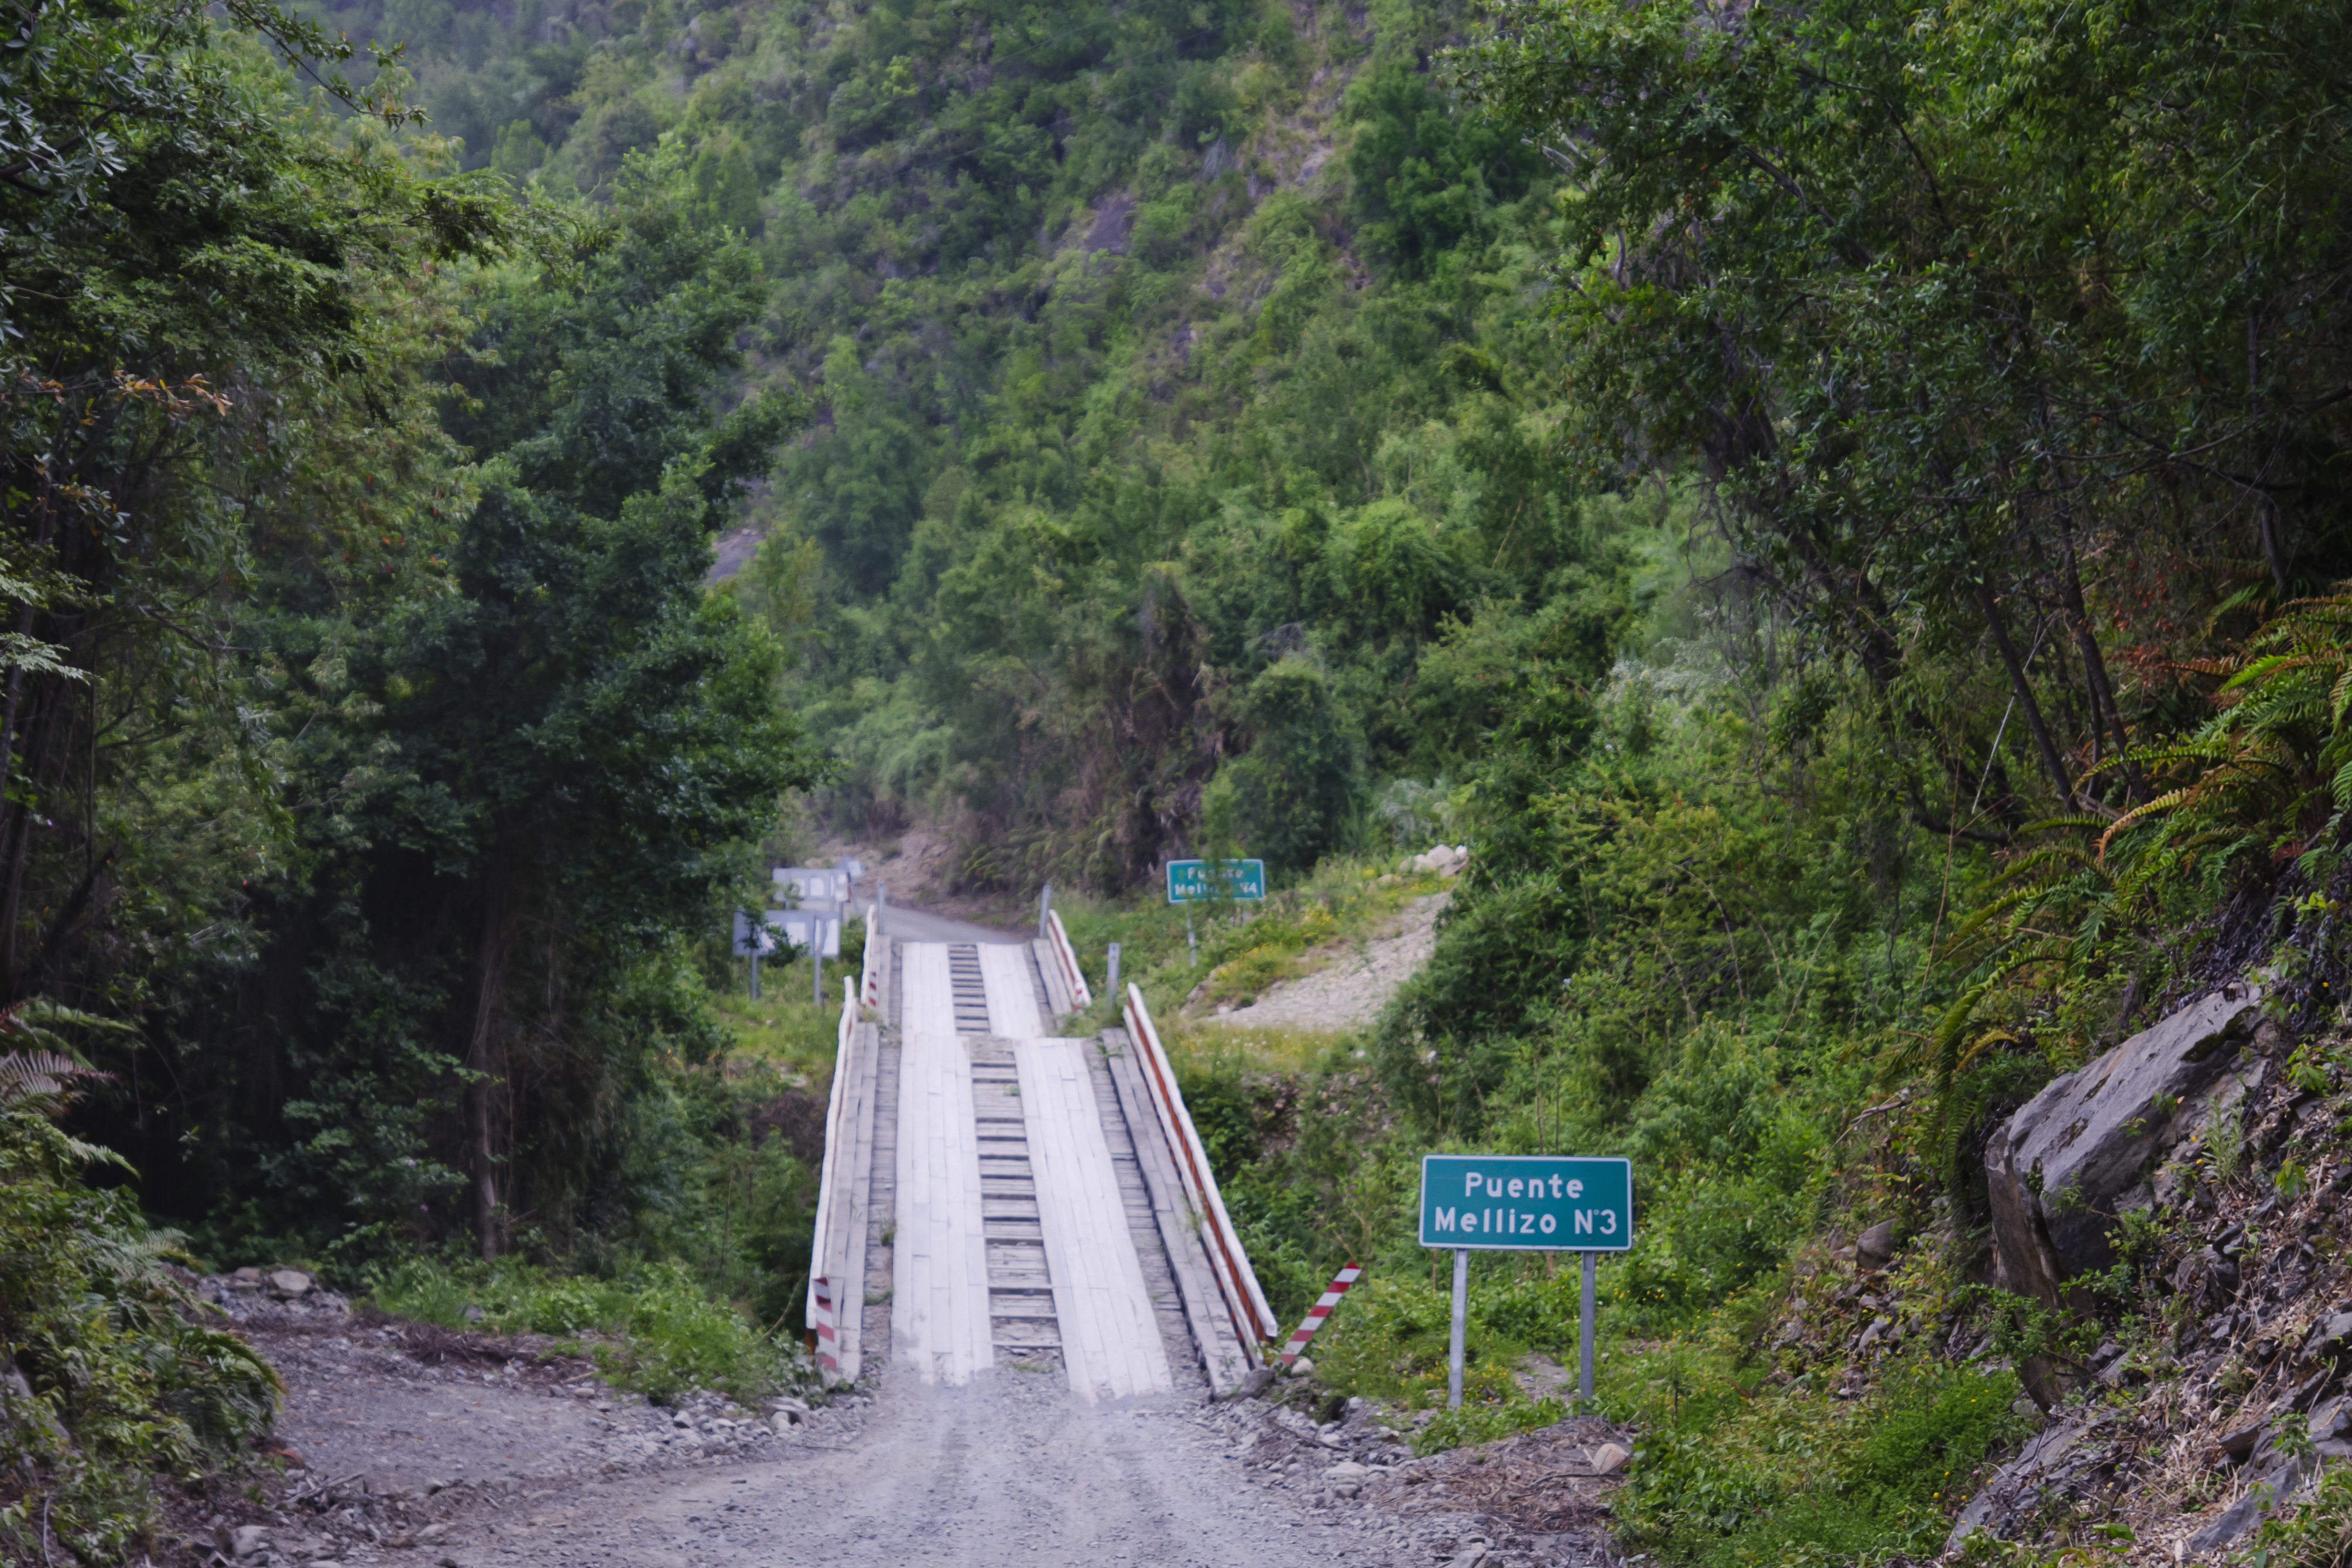
forest, wilderness, walking, mountain, trail, jungle, nikon, ridge, chile, rainforest, habitat, d300, mountain pass, geological phenomenon